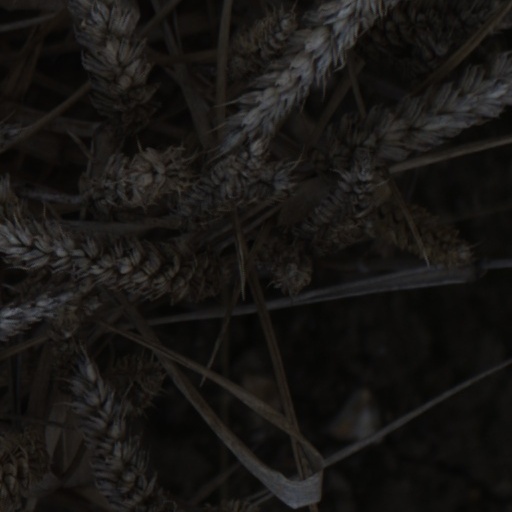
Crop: wheat